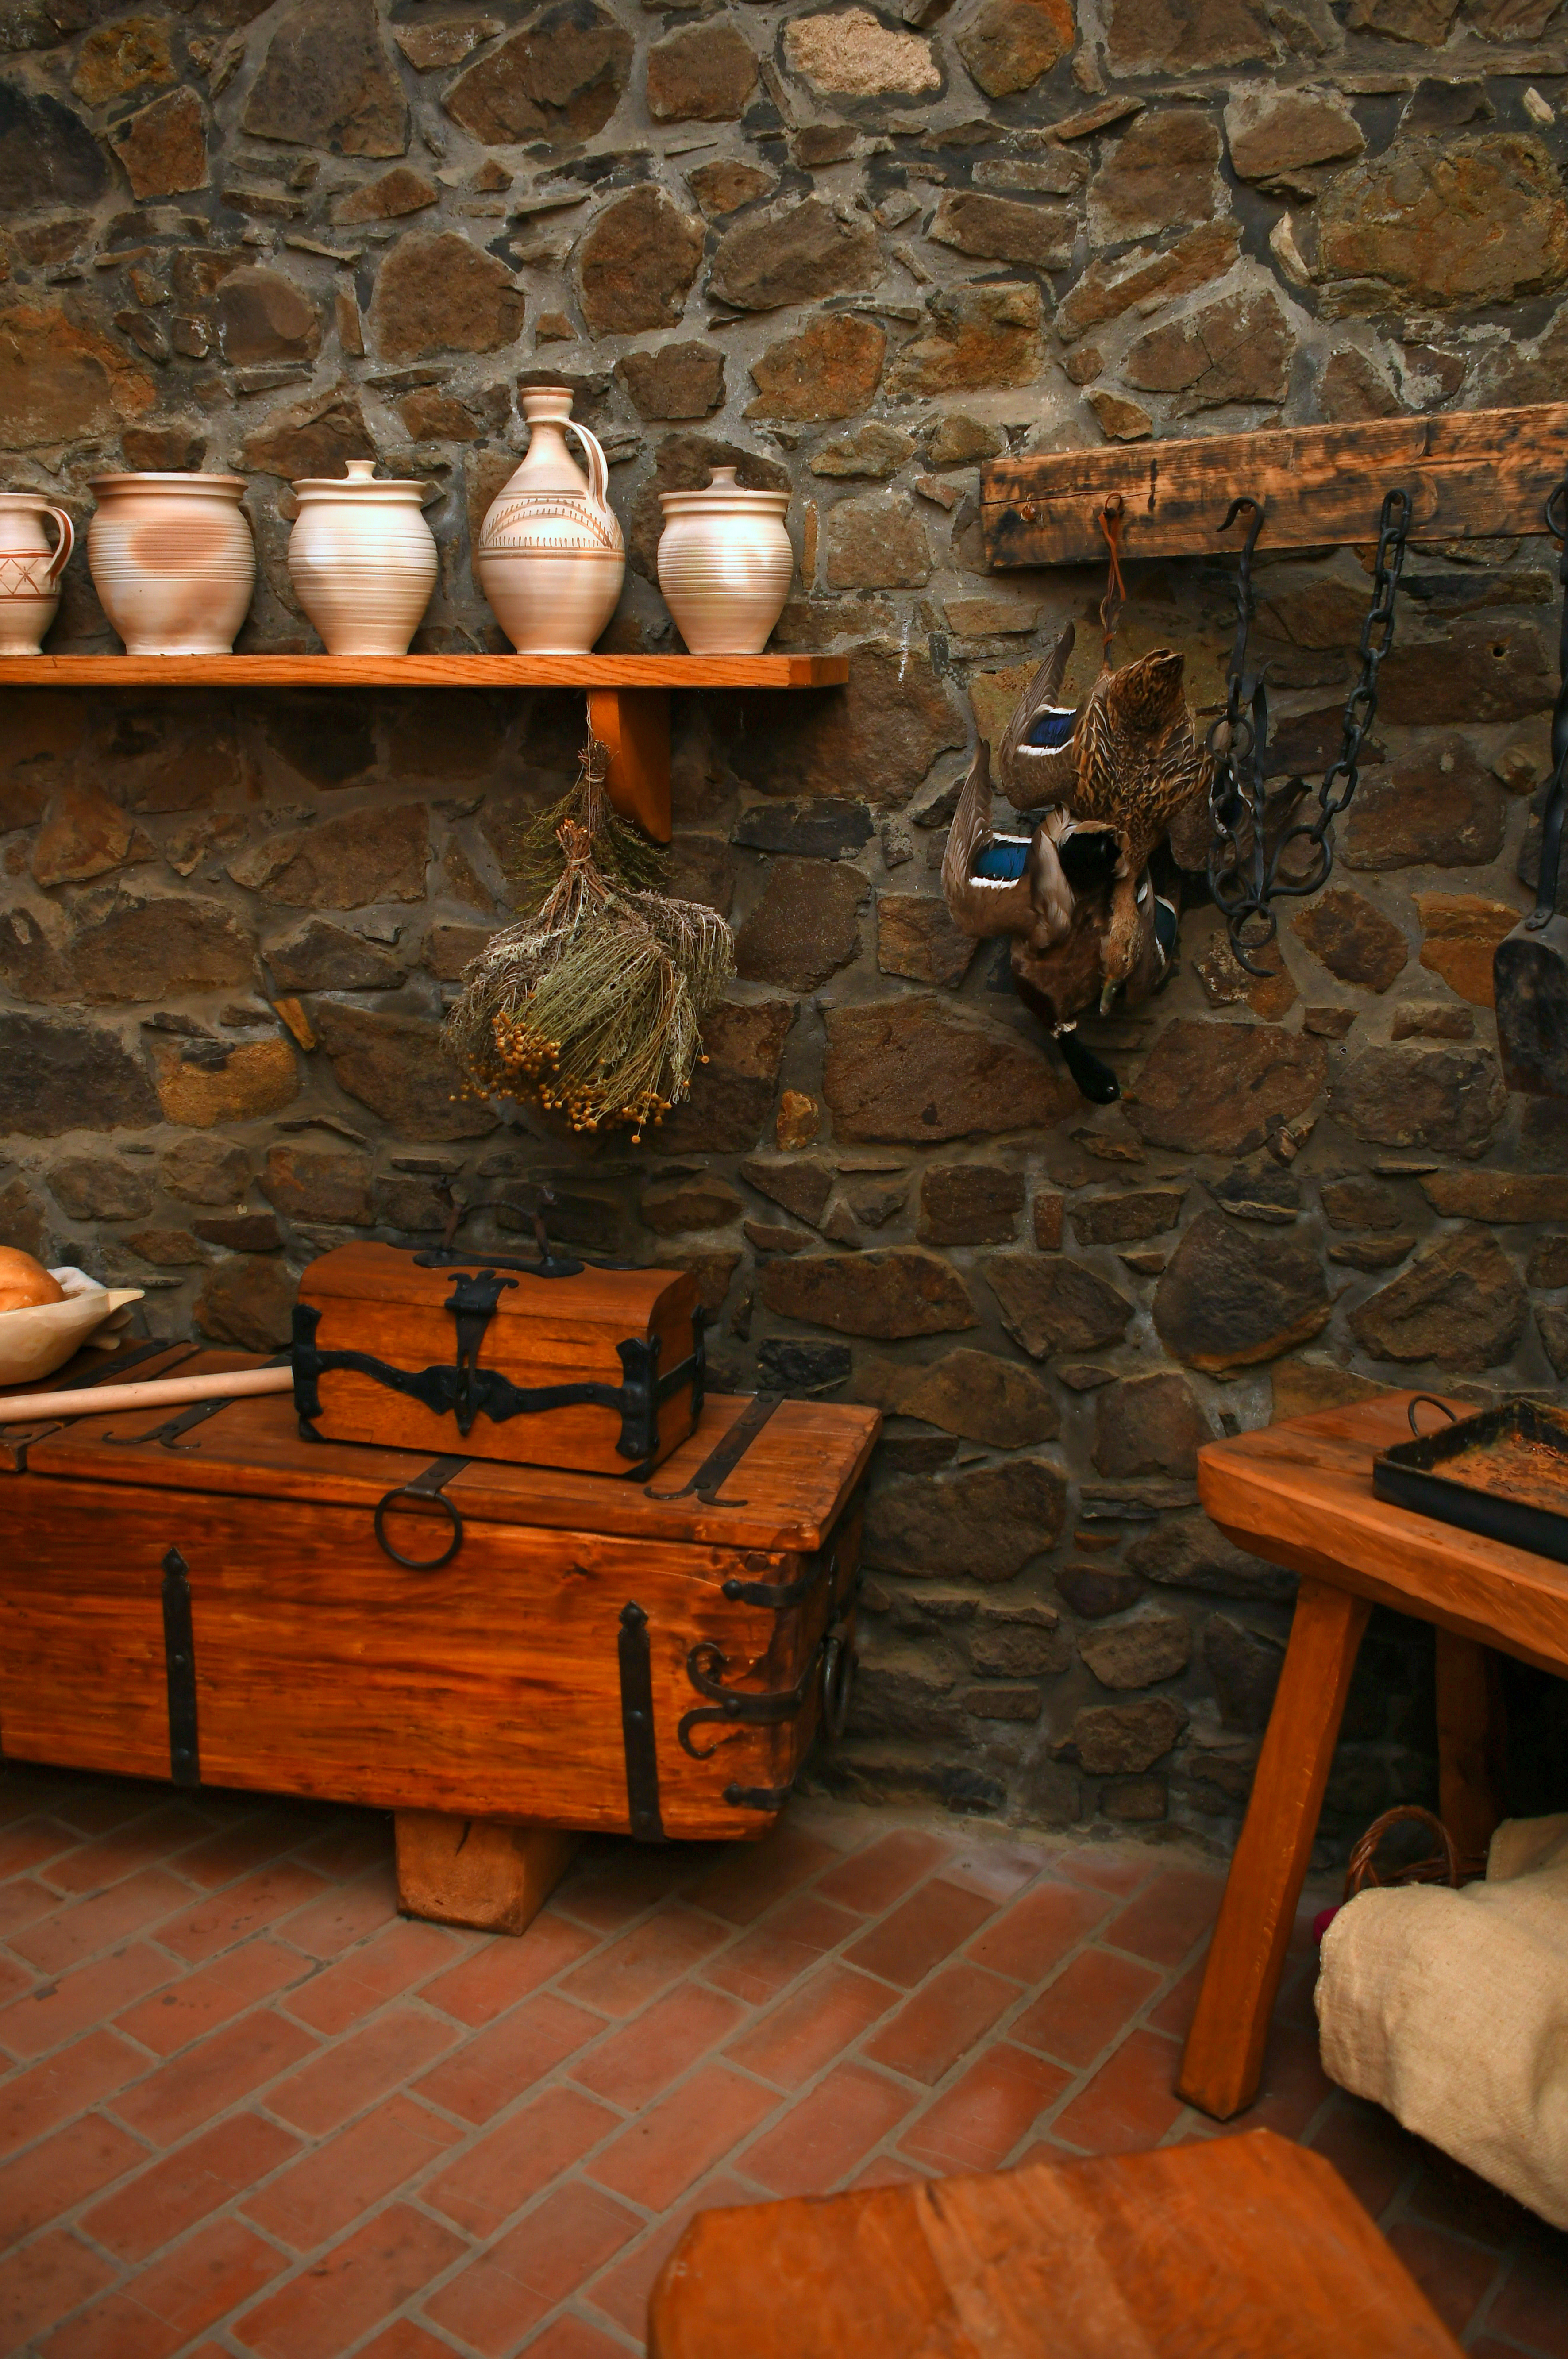
castle, interior, medieval, old, ancient, wall, kitchen, architecture, historic, history, building, room, stone, house, hall, table, knight, king, tourism, inside, palace, church, game, thrones, wood, flooring, interior design, floor, hardwood, furniture